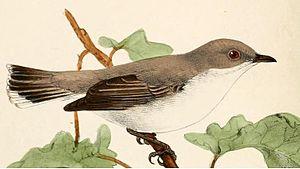
La Gérygone terne est une espèce de passereau de la famille des Acanthizidae.